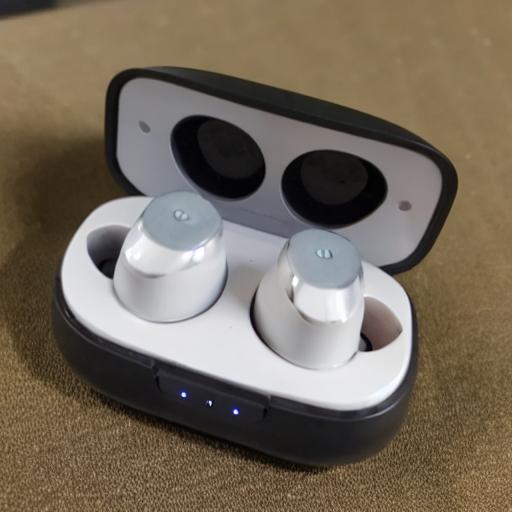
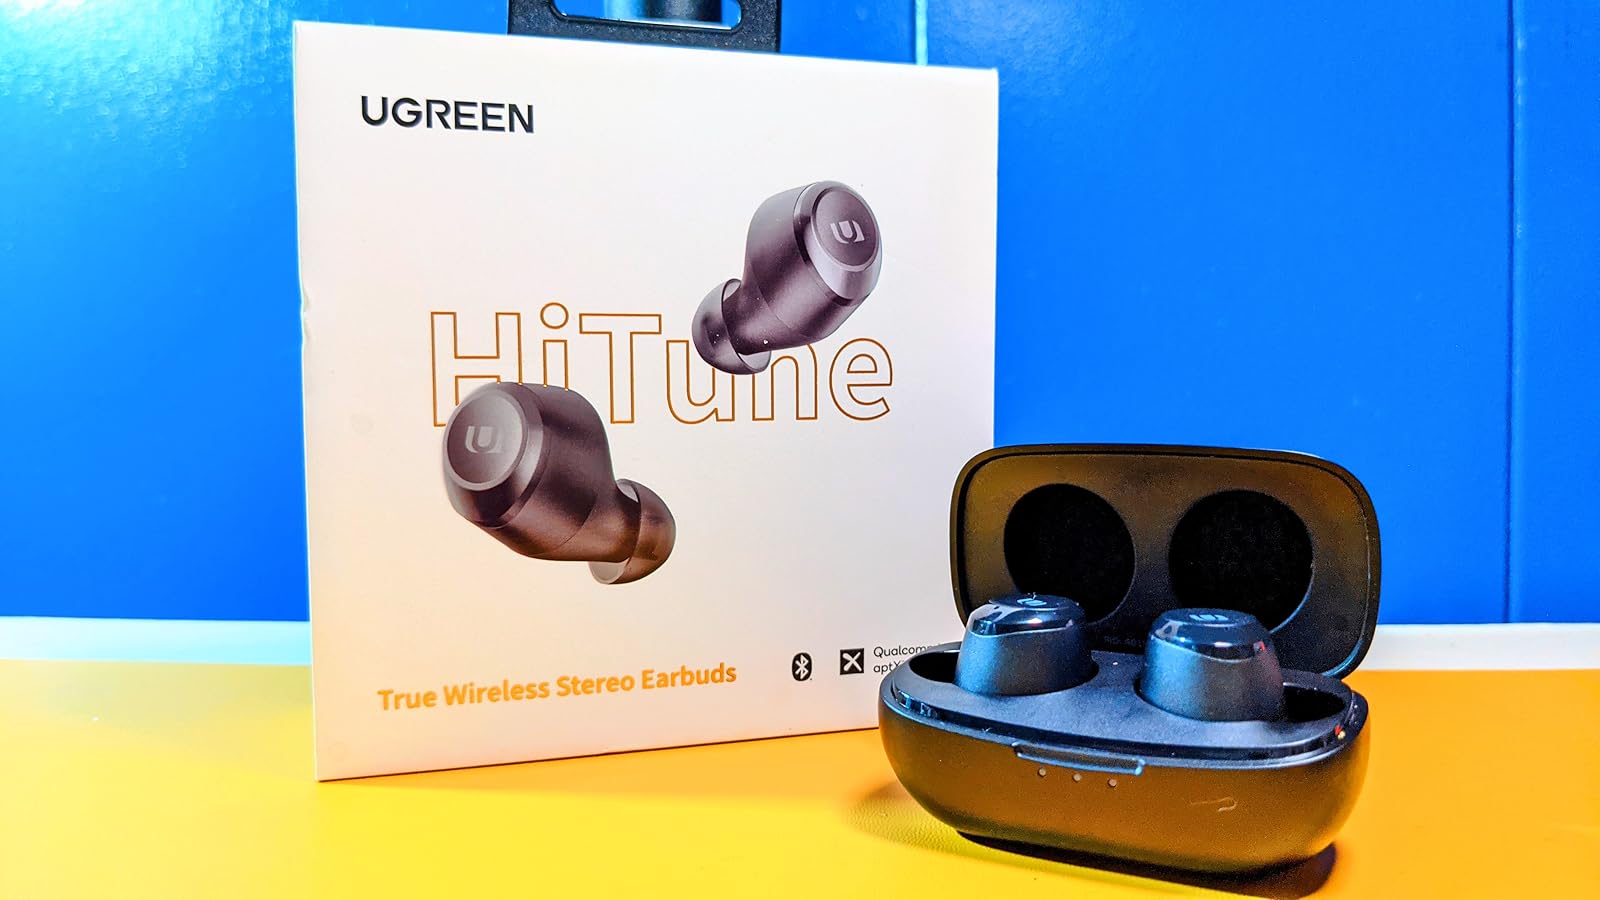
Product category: earbuds
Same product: no